Tulaji Angre

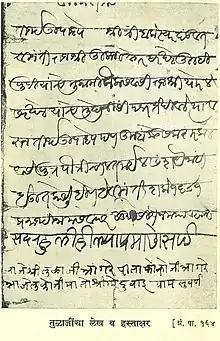
Handwriting of Tulaji Angre

Tulaji Angre, called Tulajee Angria by English historians was the grand admiral of the Maratha Navy and ruler of Colaba State in modern-day India. Similar to his famous father Kanhoji Angre, he too was an extremely skilled admiral and attacked several European trading ships. His achievements and naval prowess are considered to be greater than that of his father by some scholars and chroniclers. On various occasions he fought against the English, Dutch, Siddis And Portuguese maritime Powers. However, he alienated himself from the Maratha Peshwa, Balaji Baji Rao which led to his capture by the East India Company and Peshwa's forces at the Battle of Vijaydurg in 1756.